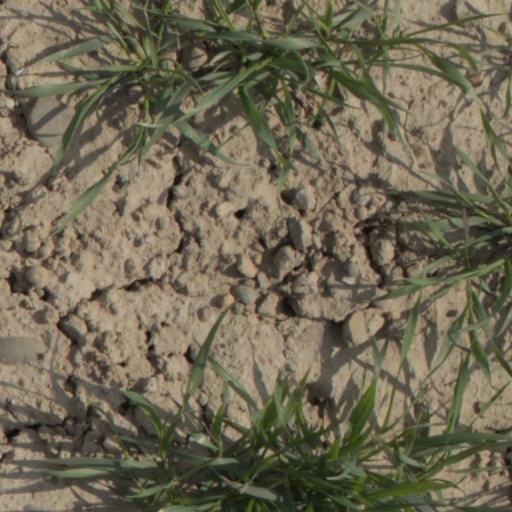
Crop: wheat